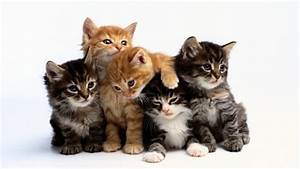
Label: cat